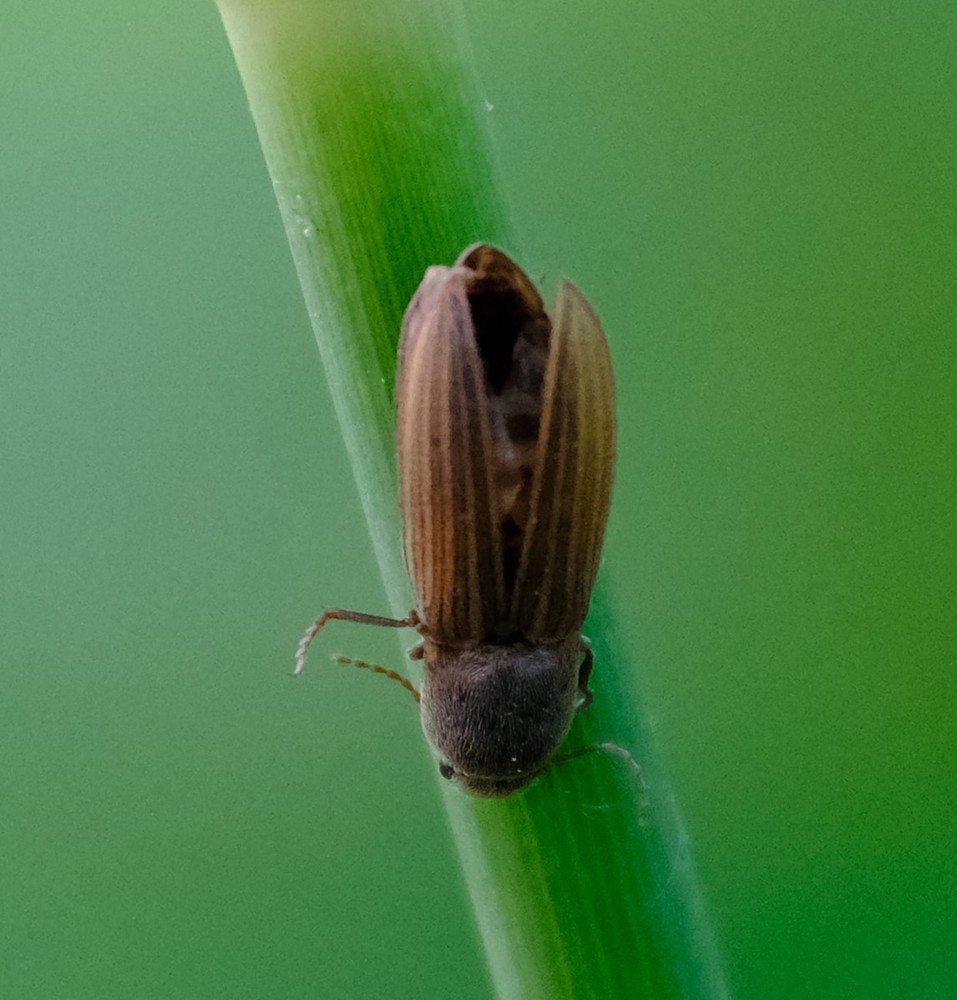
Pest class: clickbeetles_wireworms